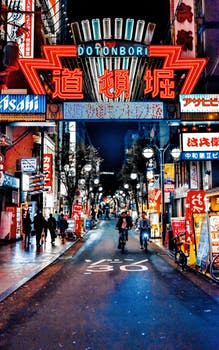
Label: No Watermark